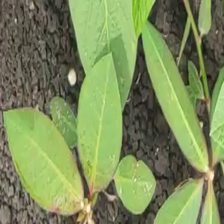
Weed species: Moti_dudhi(Euphorbia_geneculata_L)